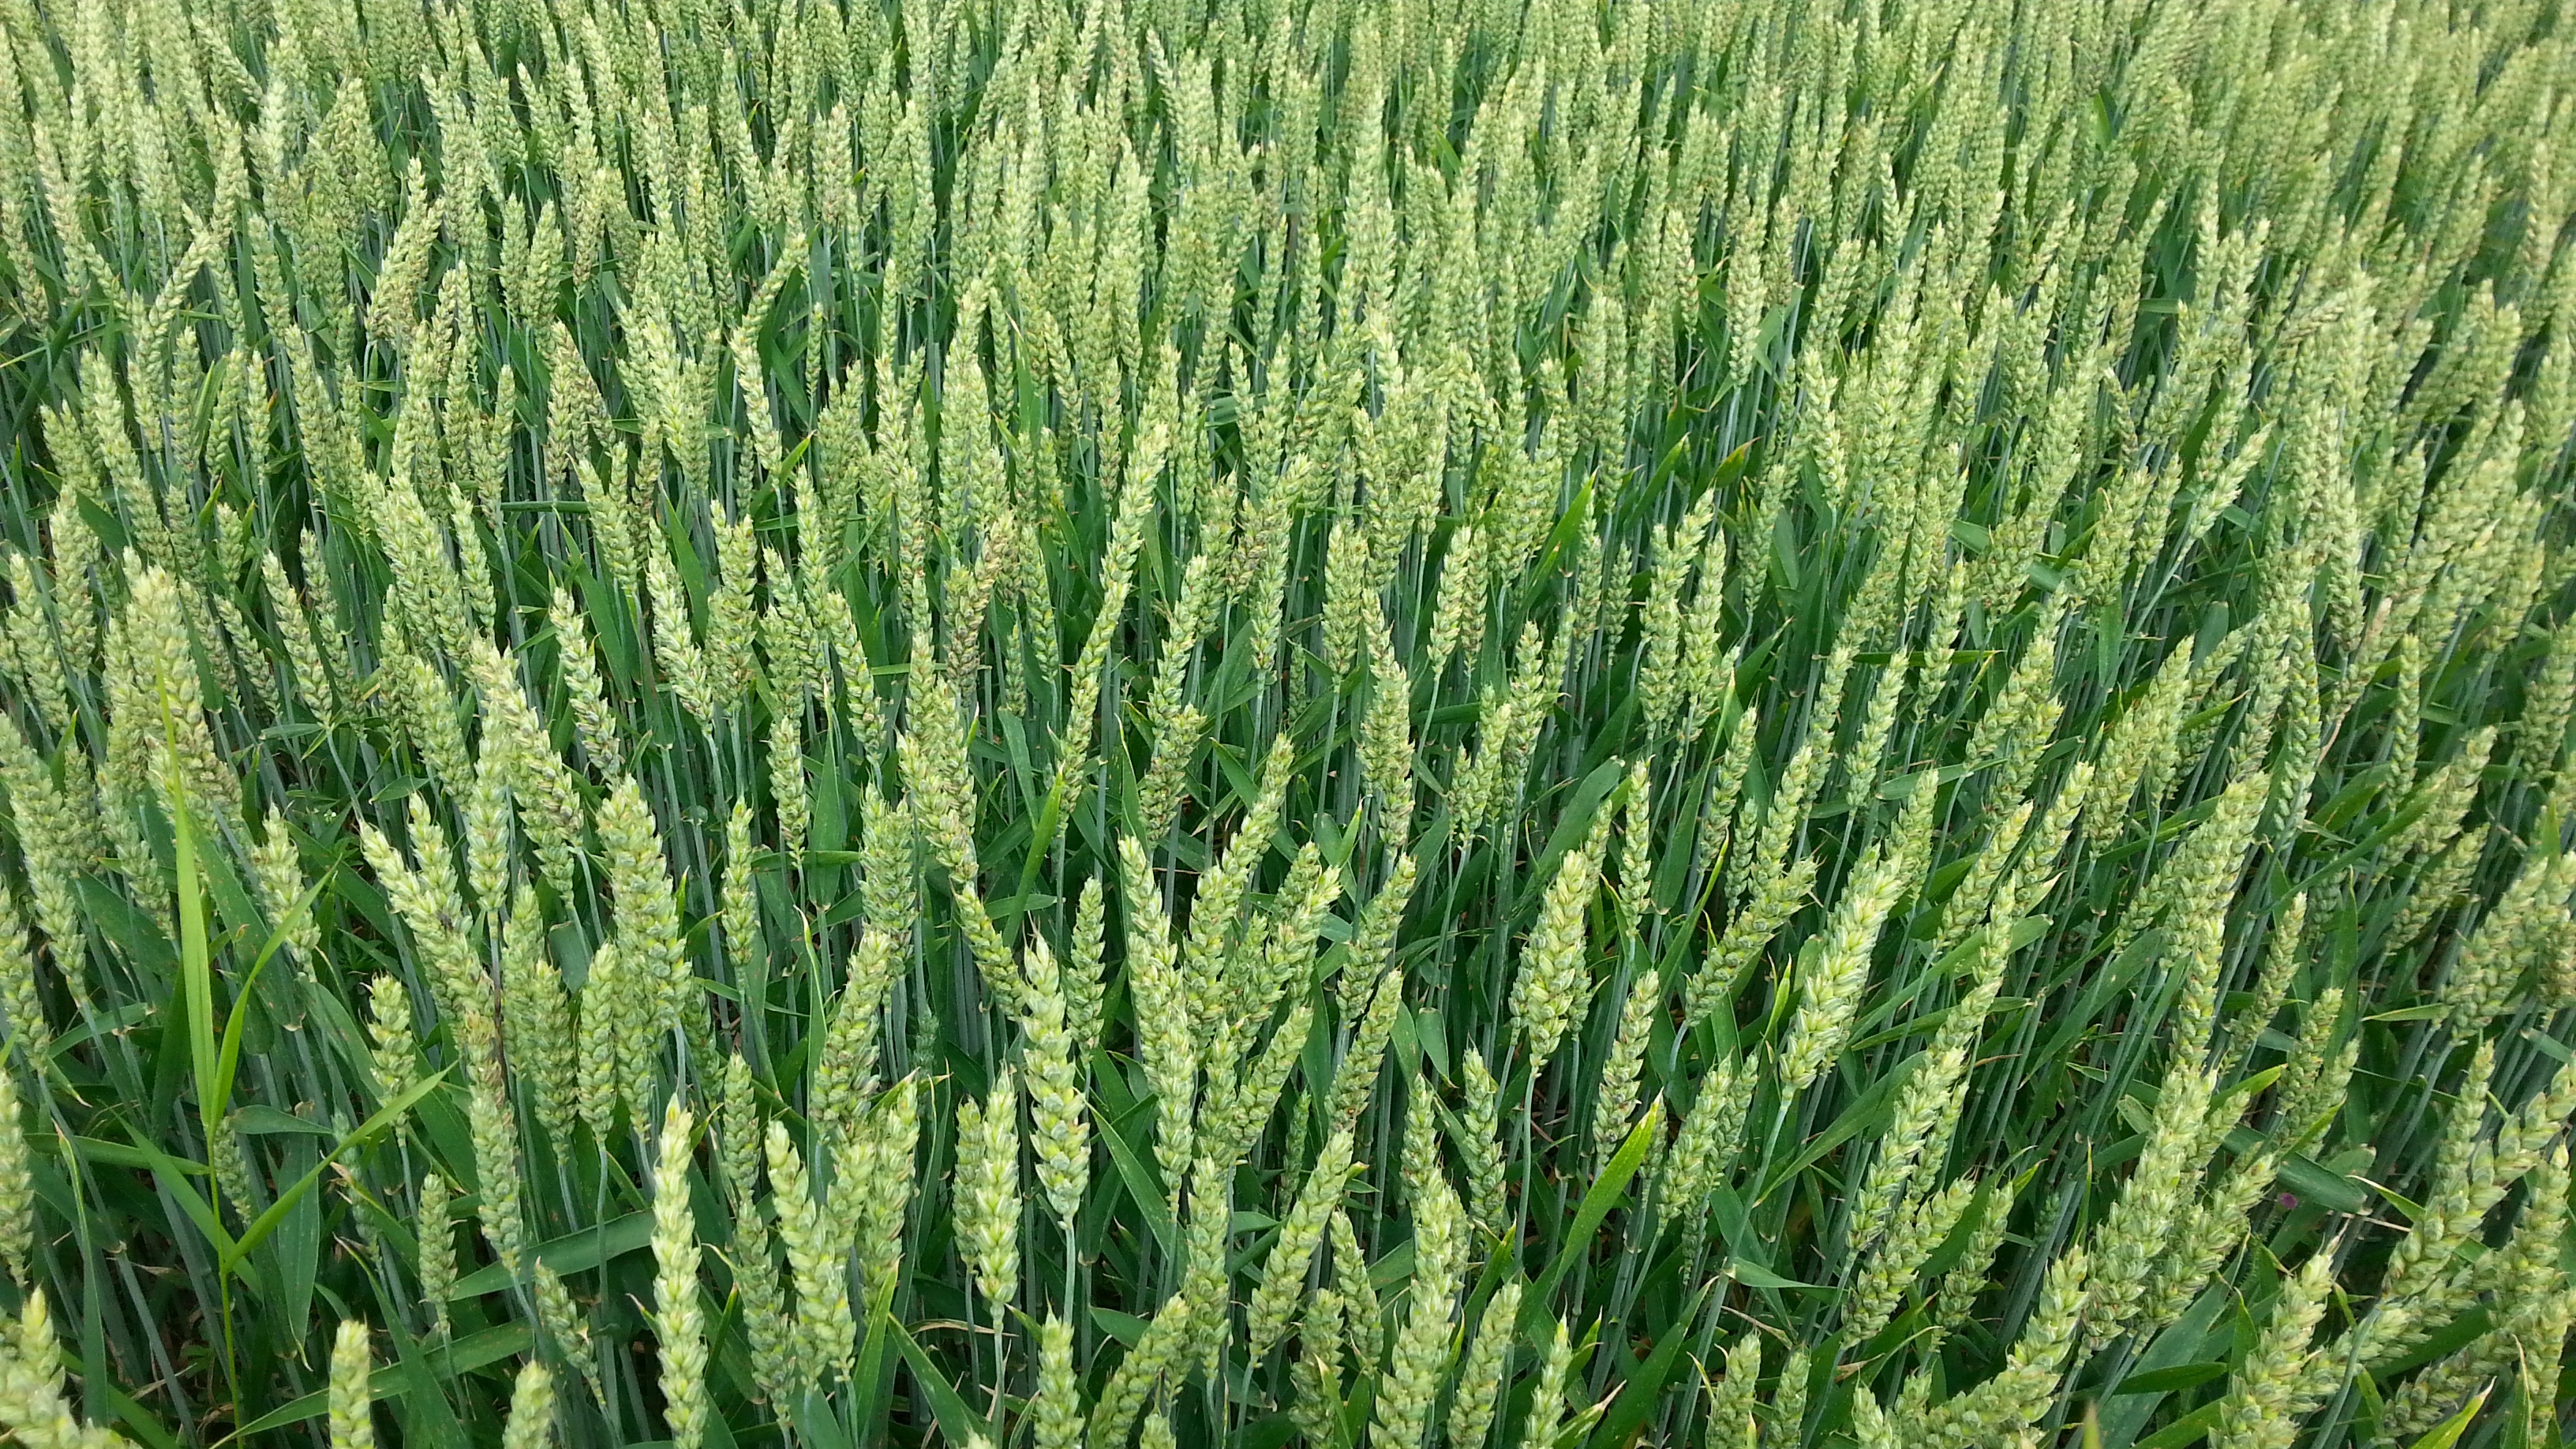
grass, plant, field, barley, wheat, prairie, food, crop, agriculture, cereal, rye, flowering plant, commodity, triticale, chrysopogon zizanioides, hordeum, sweet grass, grass family, land plant, hierochloe, phragmites, food grain, einkorn wheat